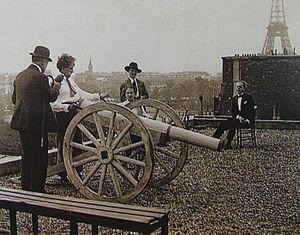
Le mouvement dada est un mouvement intellectuel, littéraire et artistique du début du XXᵉ siècle, qui se caractérise par une remise en cause de toutes les conventions et contraintes idéologiques, esthétiques et politiques.
Entr'acte est un film français réalisé par René Clair. La sortie était prévu le 27 novembre 1924 mais il fut projeté le 4 décembre 1924 durant l'entracte de Relâche, ballet dadaïste de Jean Börlin et Francis Picabia, au Théâtre des Champs-Élysées. Il représente à ce titre la première intervention du cinéma dans un spectacle de danse.